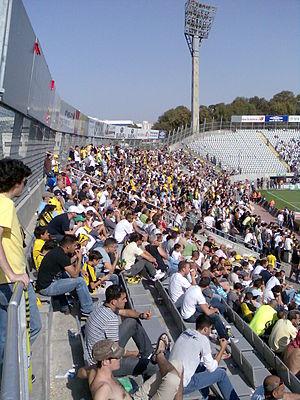
Israël - Tel Aviv - Bloomfield Stadium. עברית: מכבי תל אביב נגד בית""ר ירושלים, אצטדיון בלומפילד"